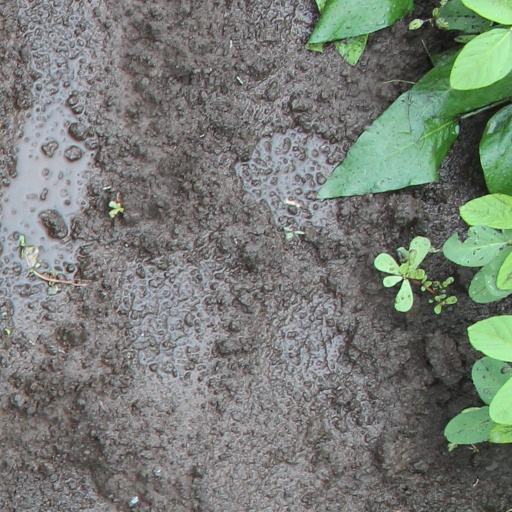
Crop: soybean